Écurie Écosse

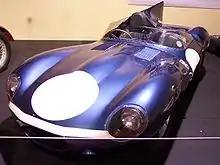
A Jaguar D-Type in the metallic blue with white nose-band livery of Ecurie Ecosse (1956 Le Mans race).

In the 1956 24 Hours of Le Mans, Ron Flockhart and Ninian Sanderson were the winning drivers in a Jaguar D-Type.